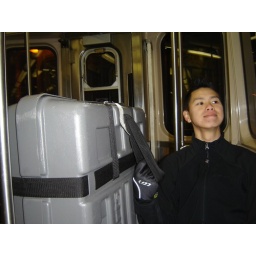
A prideful Jeff loving his train ride with his bike in tow